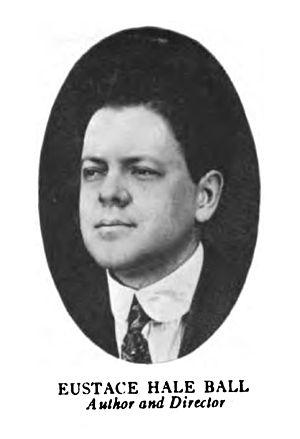
Robin des Bois est un film américain réalisé par Étienne Arnaud et Herbert Blaché, et sorti en 1912.